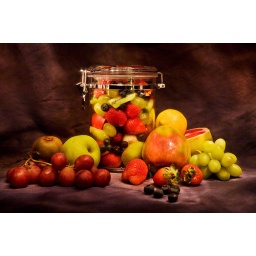
Assorted fruits on the table and in a jar